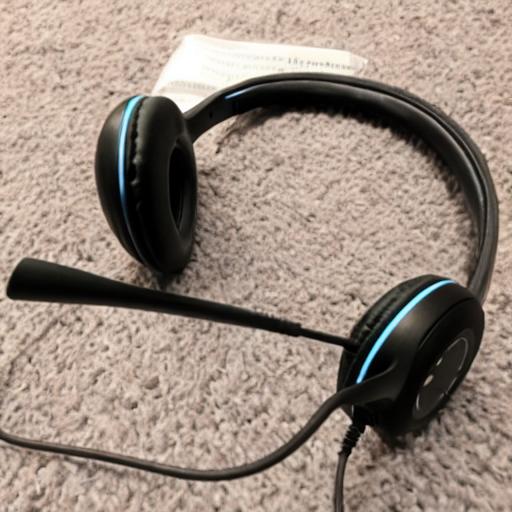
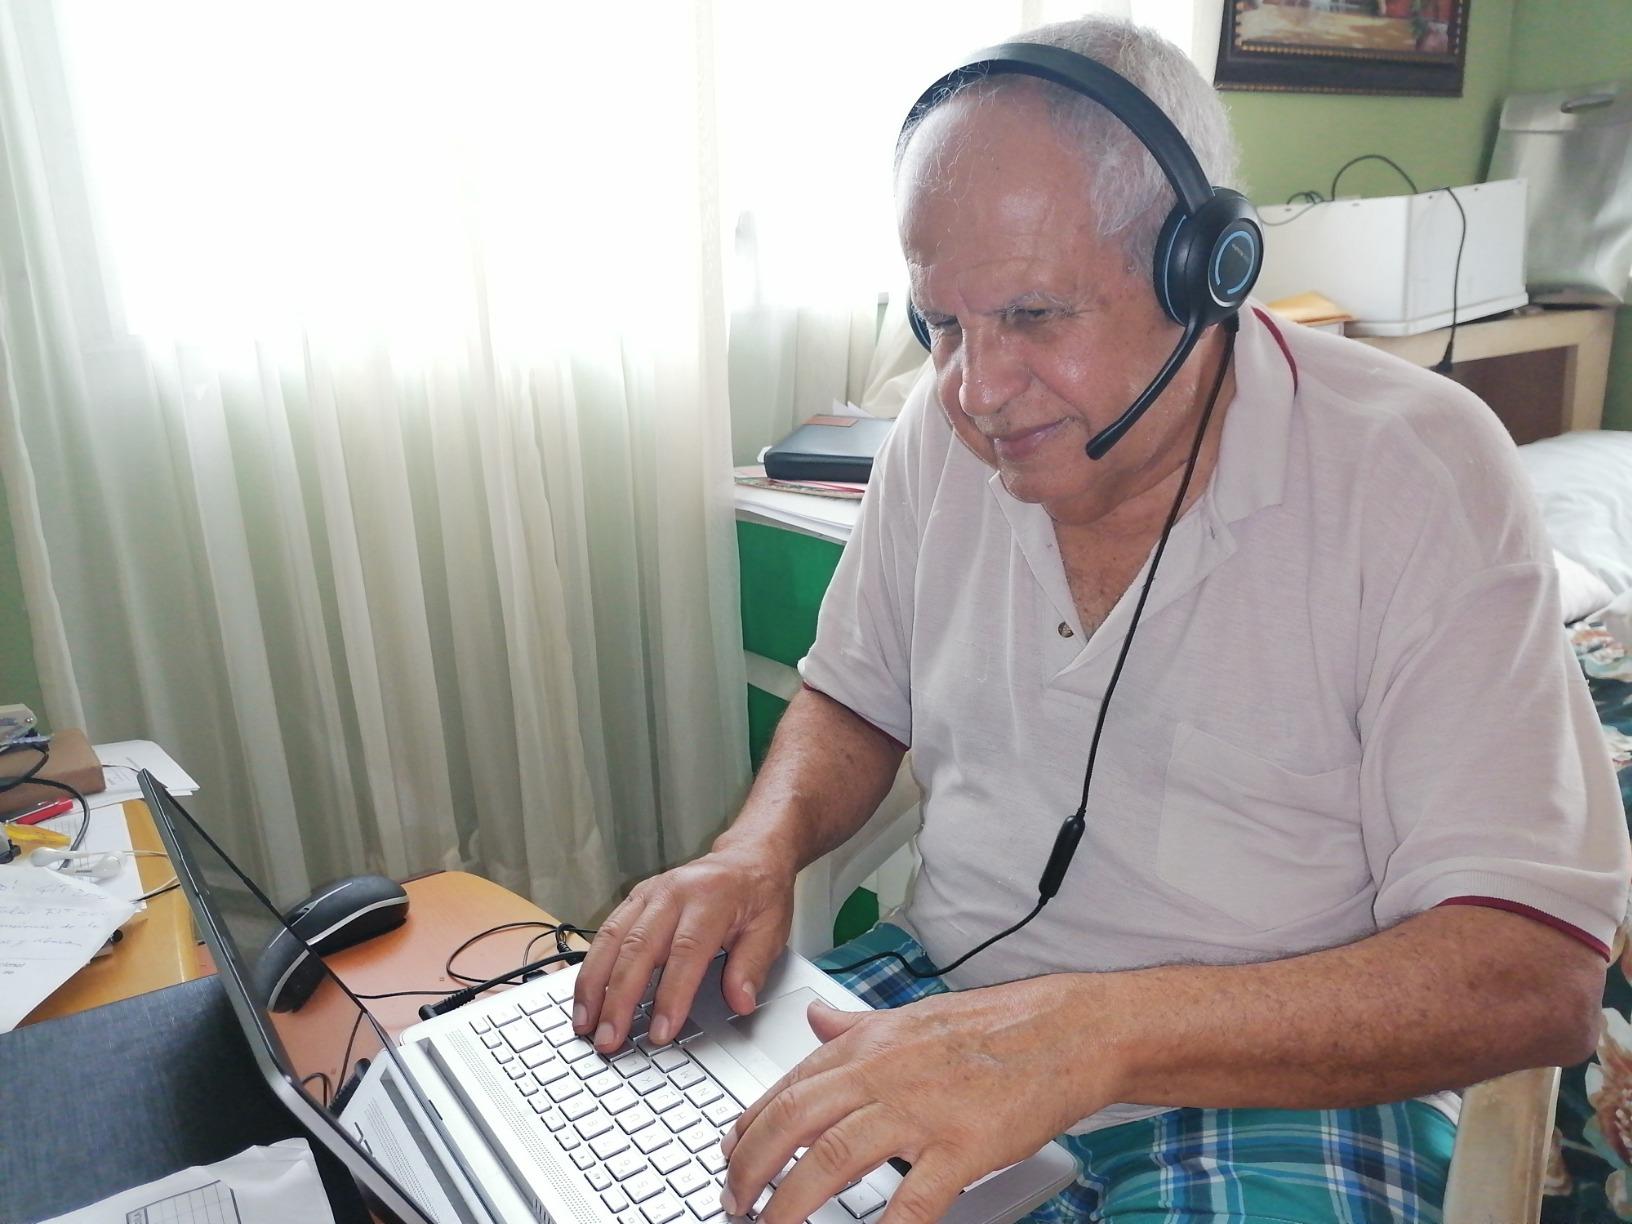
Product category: headphones
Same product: no